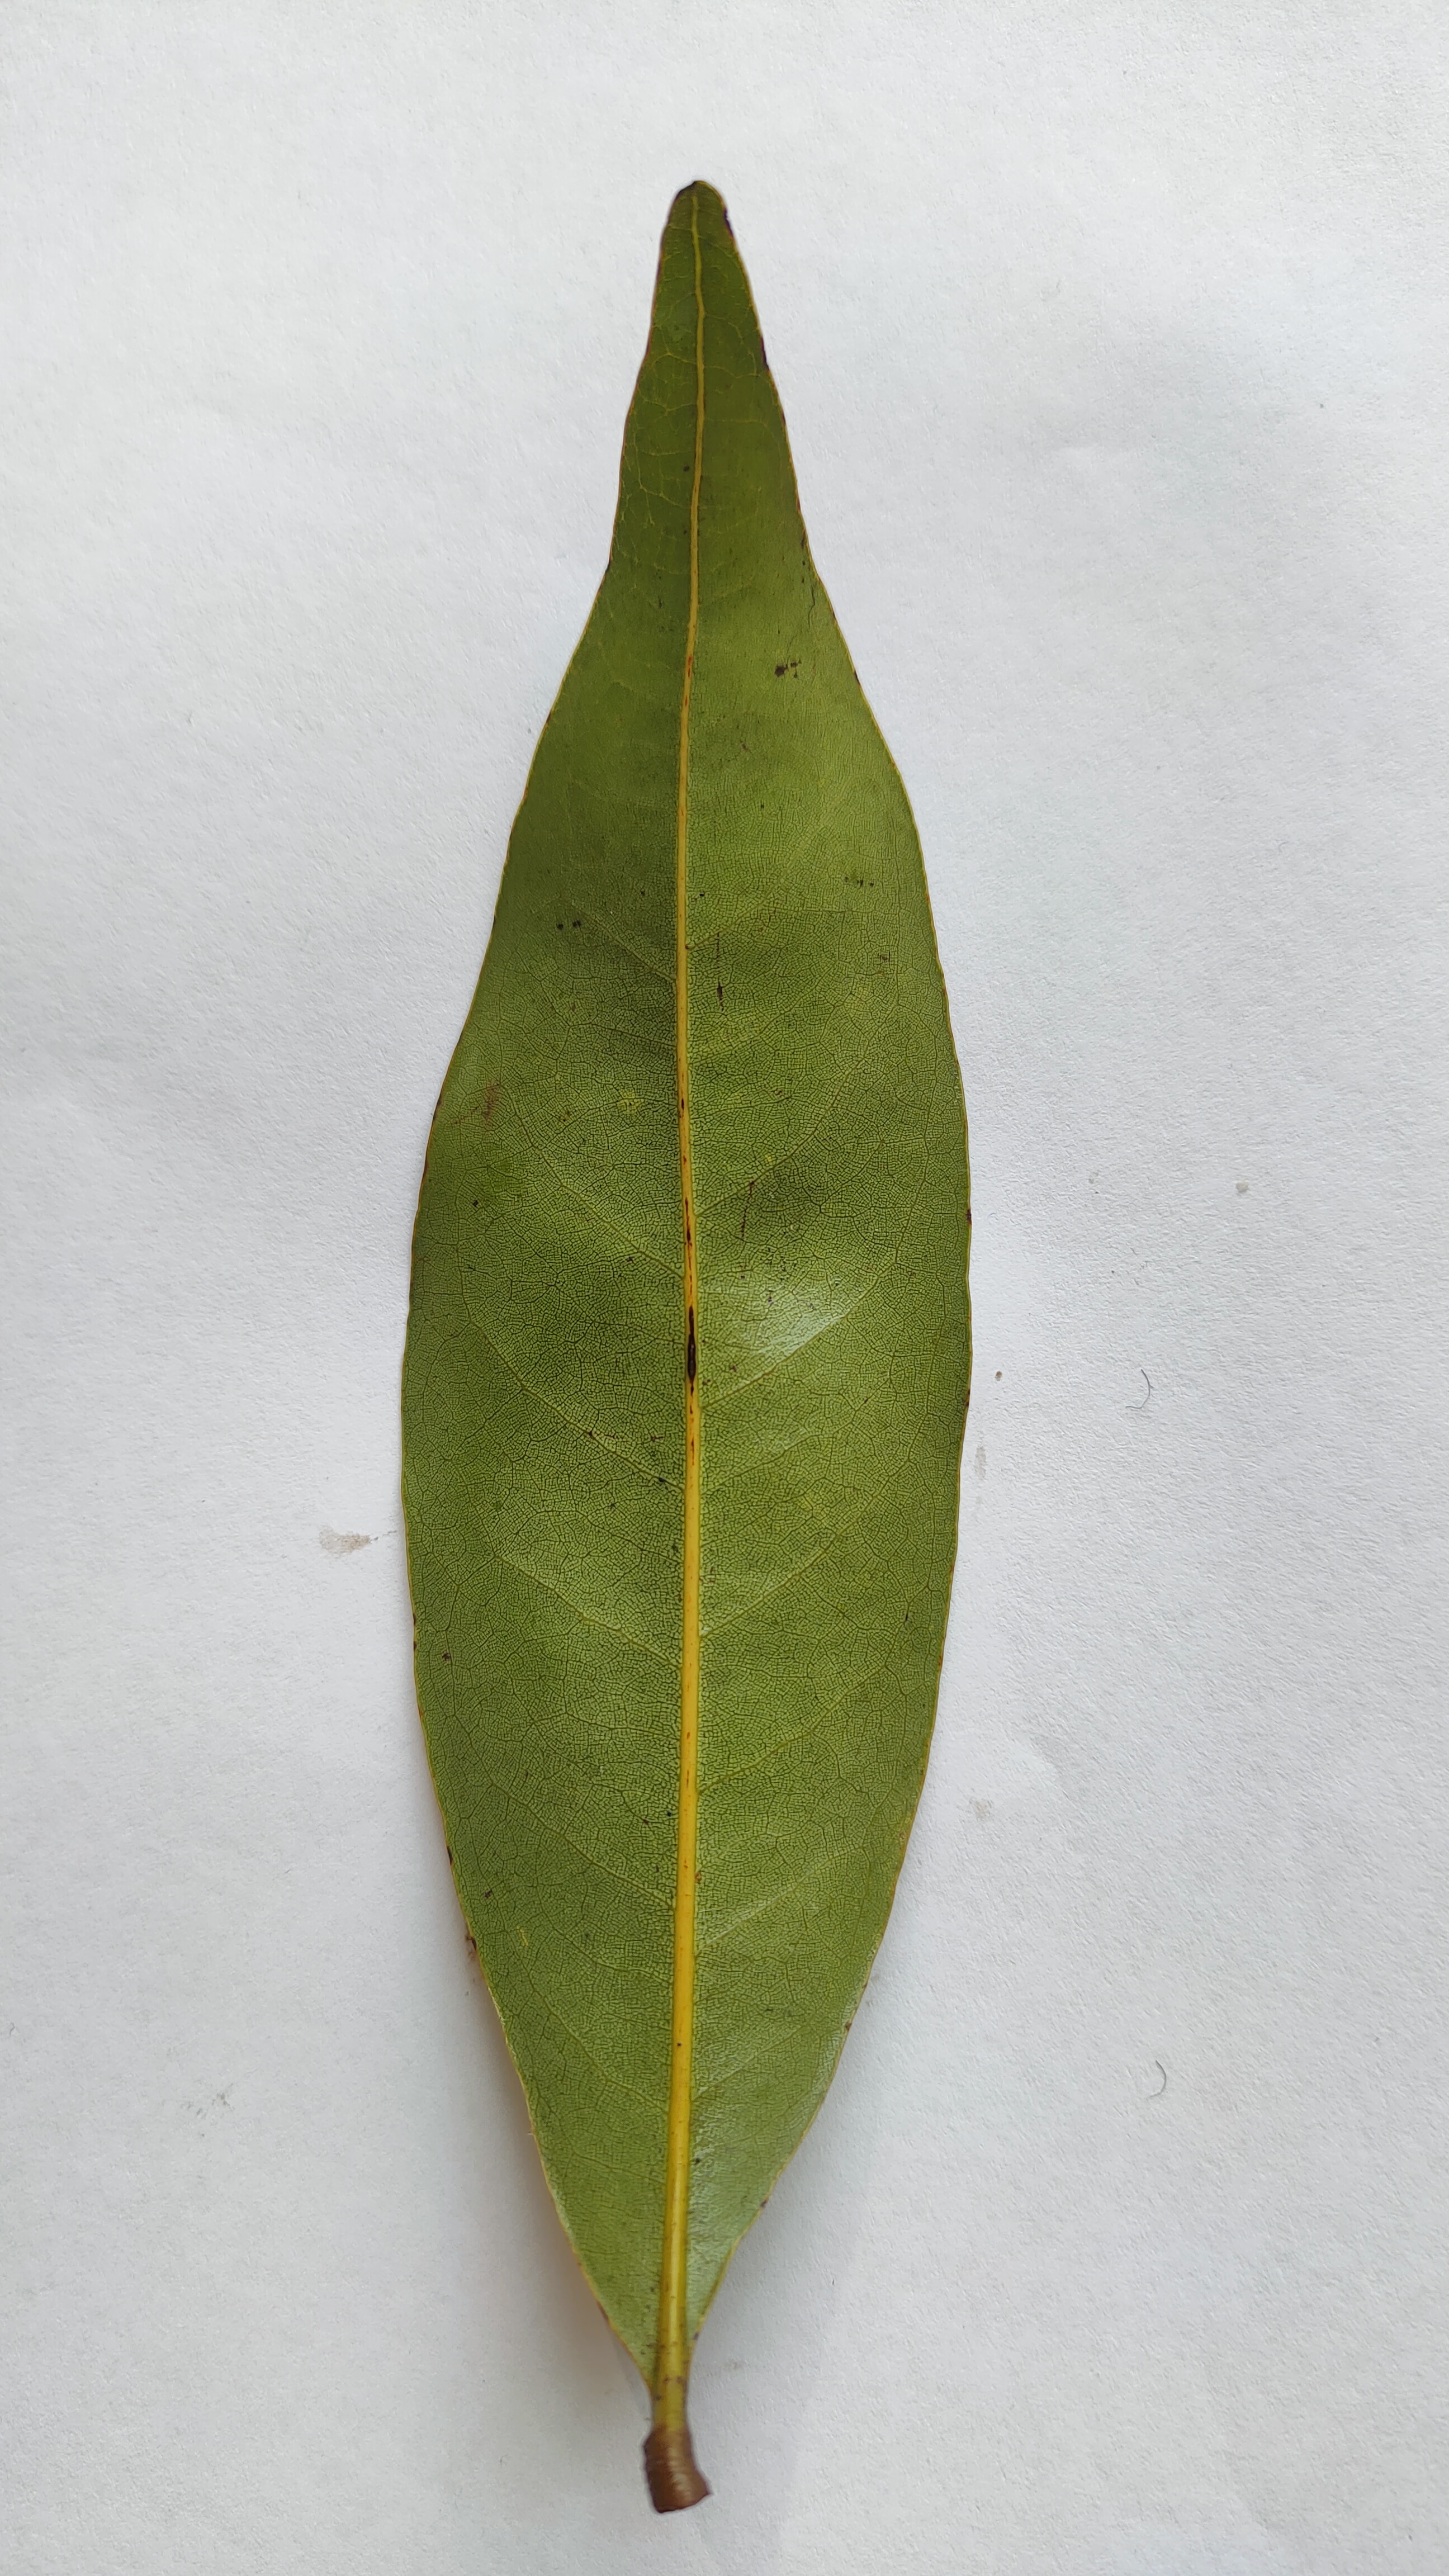
Leaf variety: Lychee